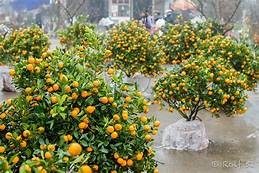
Label: mandarine